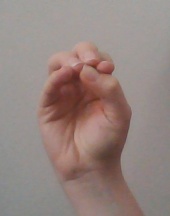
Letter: ha